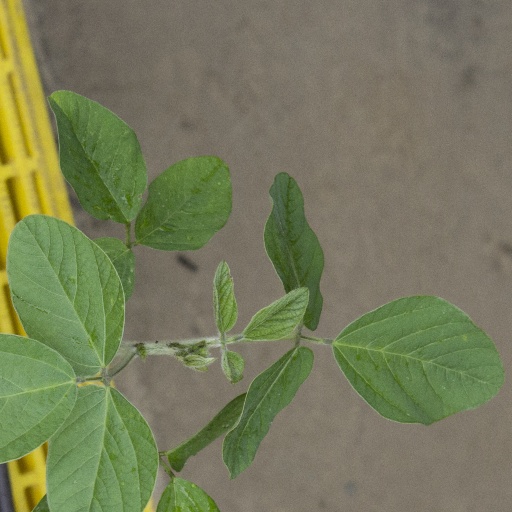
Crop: soybean